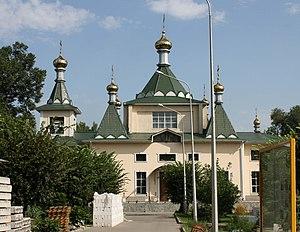
Cet article recense les cathédrales du Kazakhstan.
La cathédrale Sainte-Sophie est une cathédrale orthodoxe russe située à Almaty au Kazakhstan.